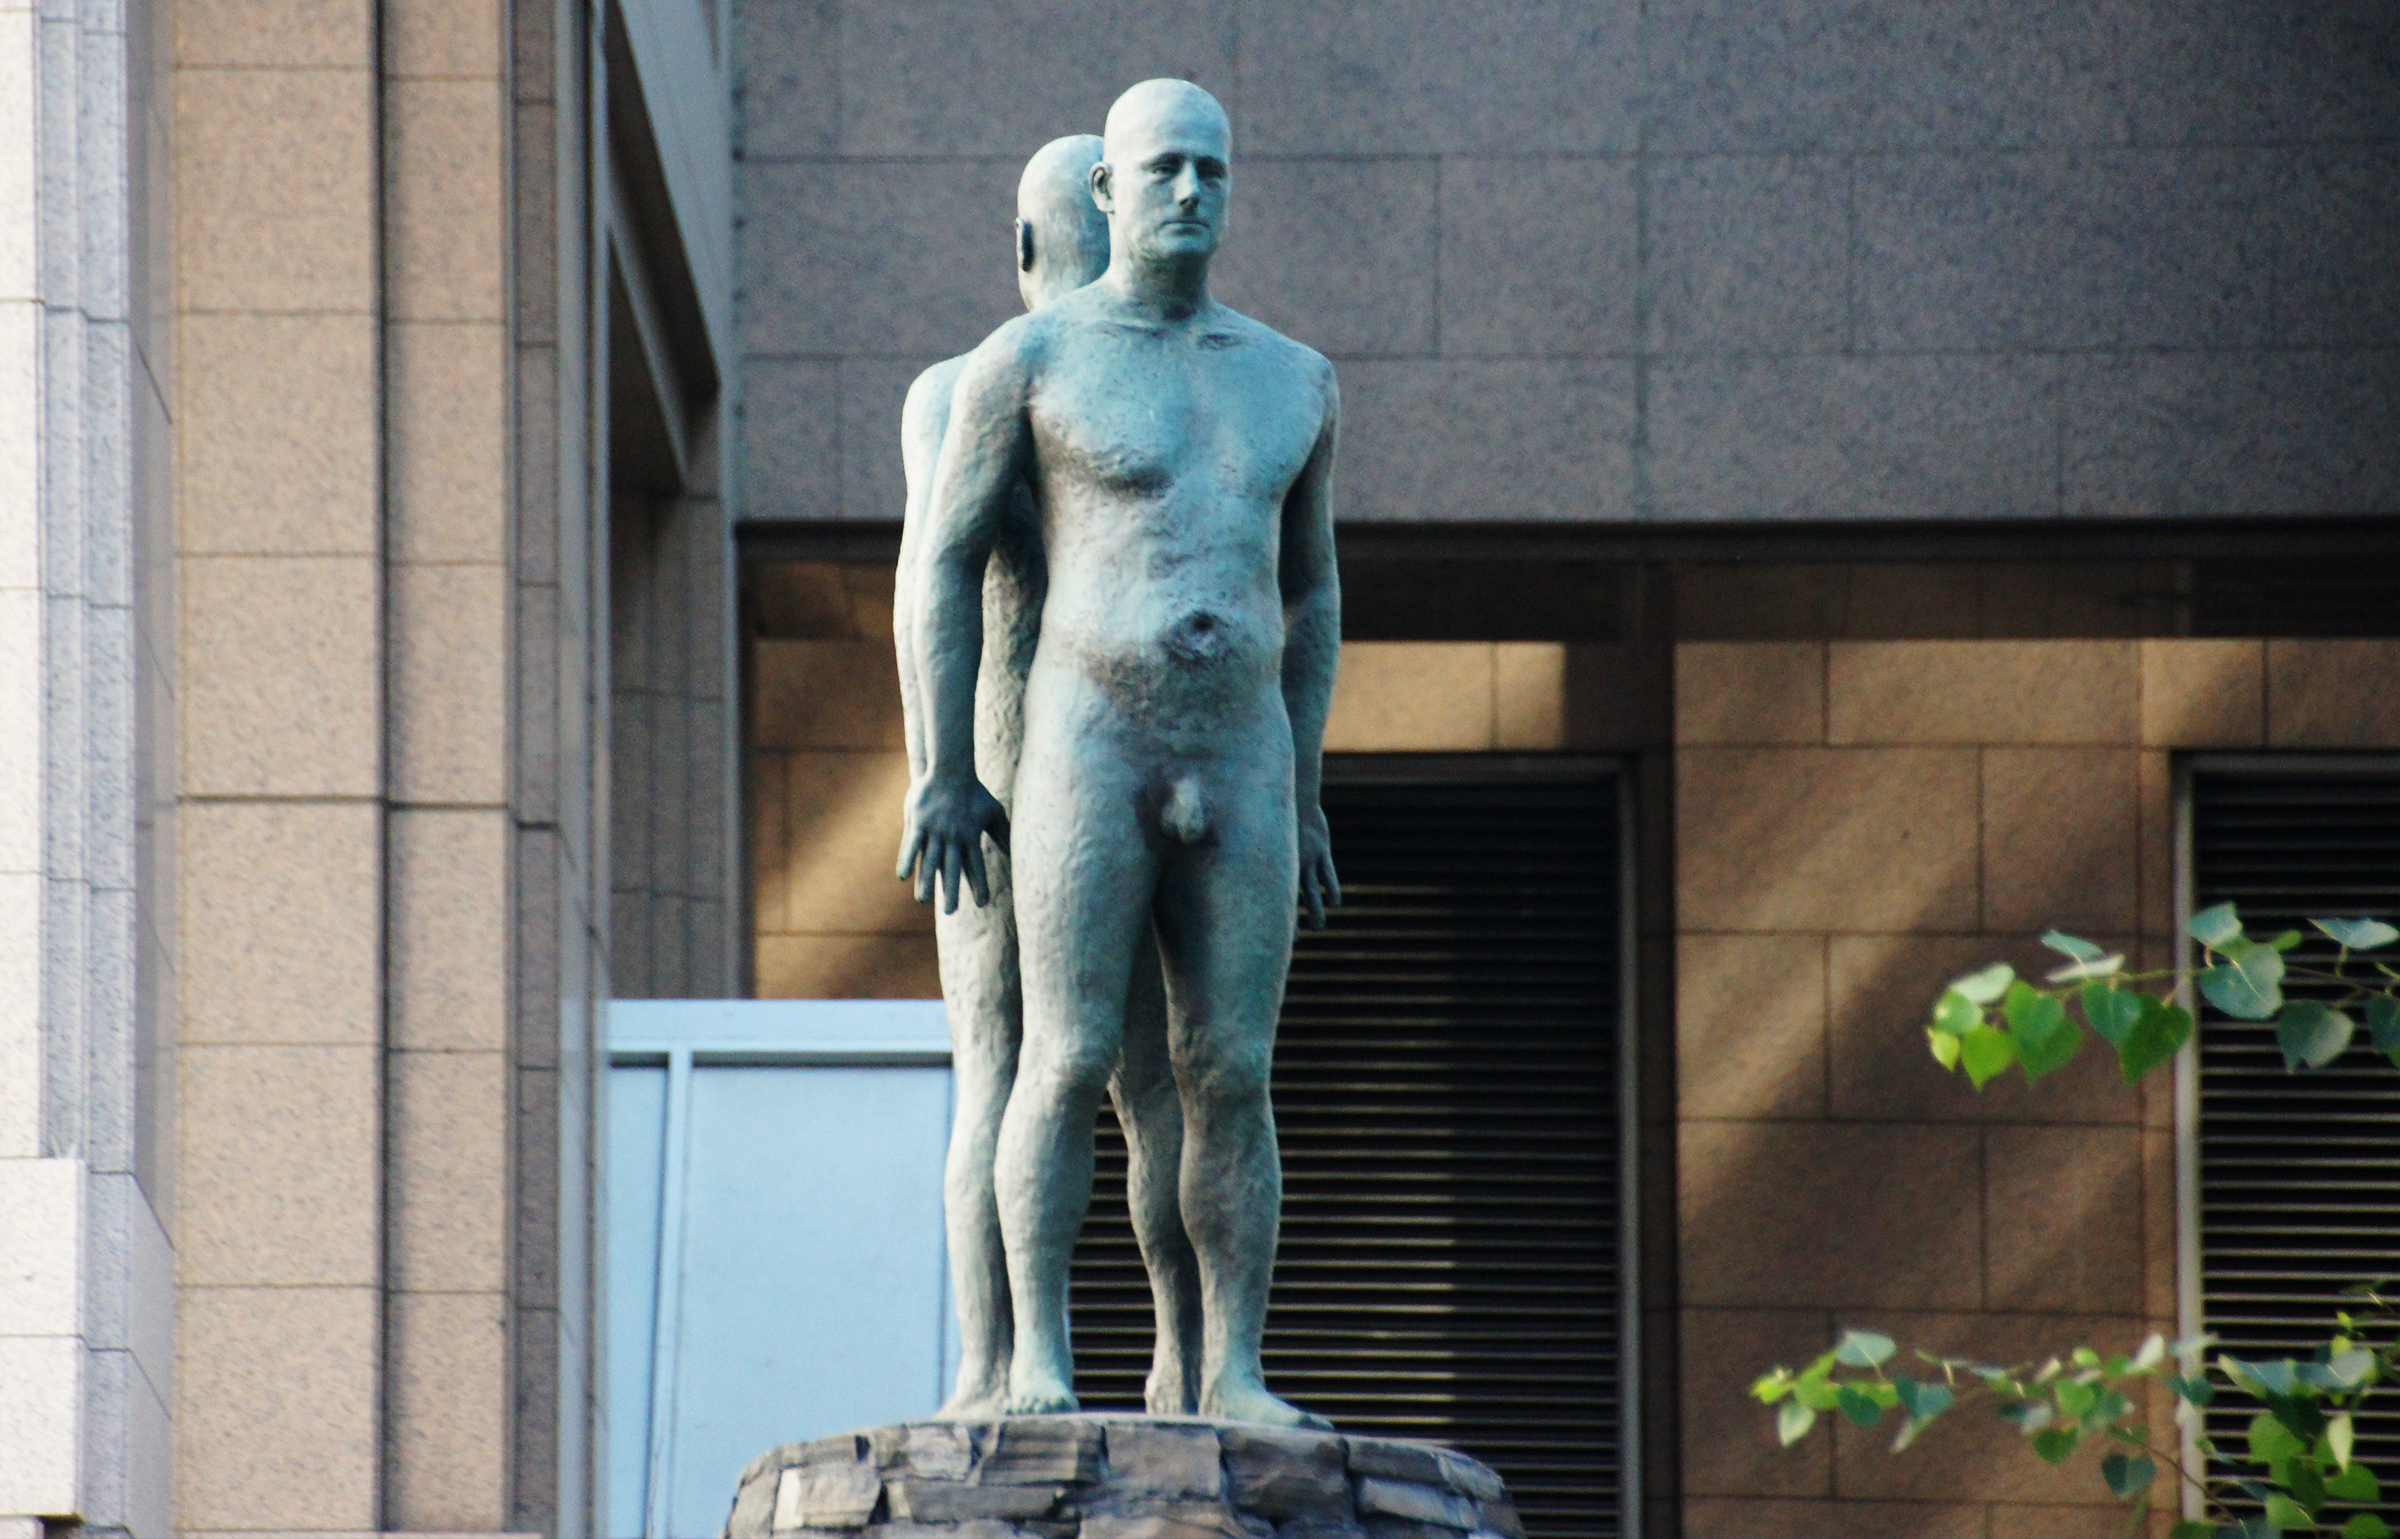
monument, statue, sculpture, art, canada, culture, cityscapes, sonyalpha, calgary, publicartworks, alberta, calgarysightseeing, statures, nakedman, nakedmen